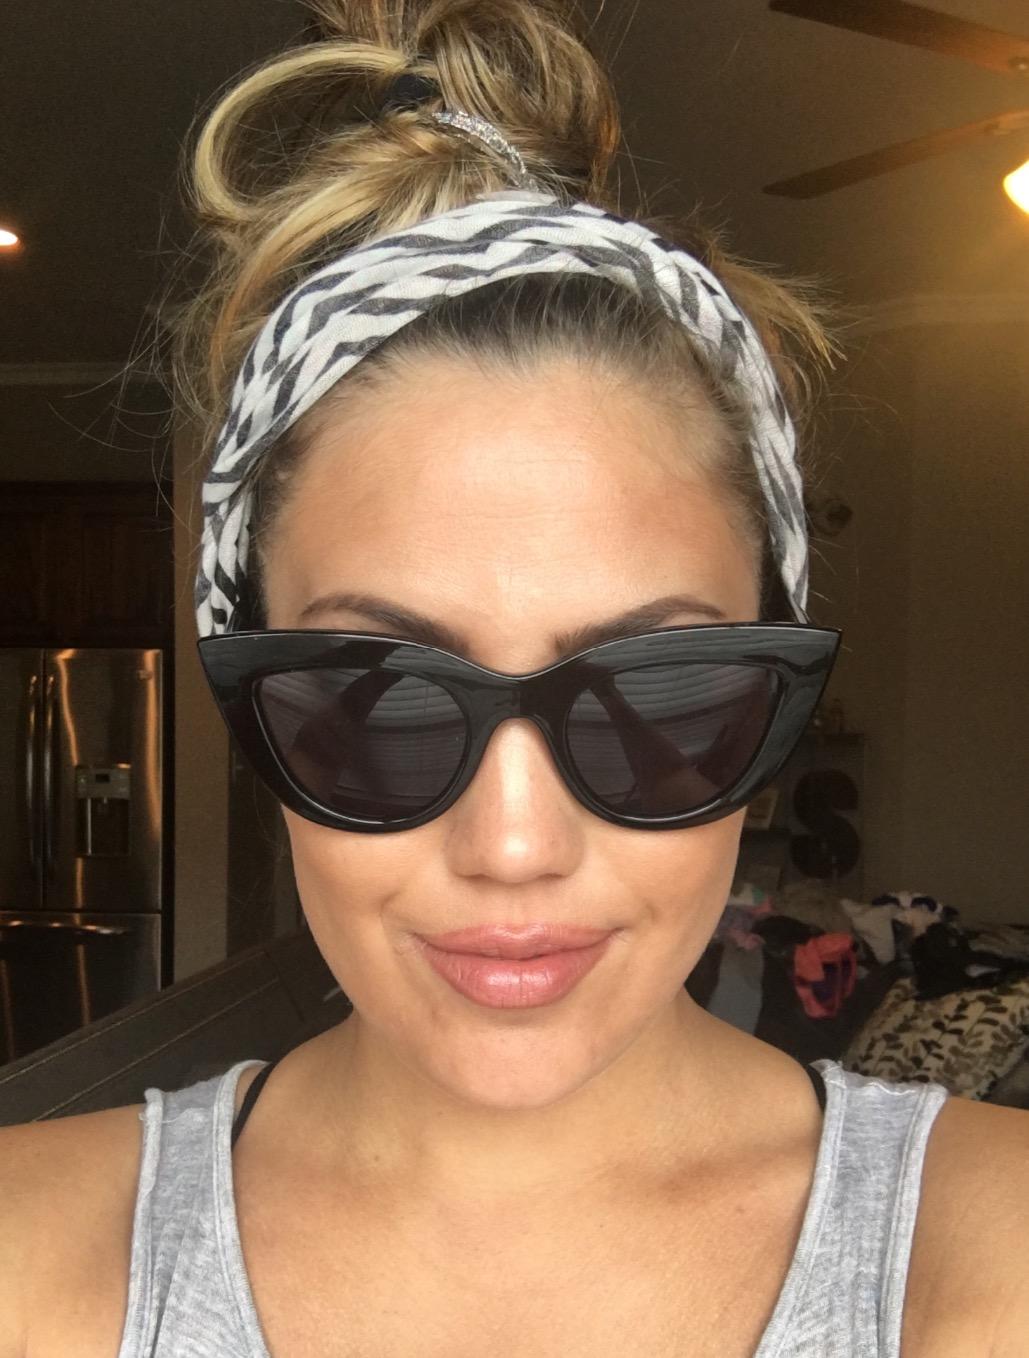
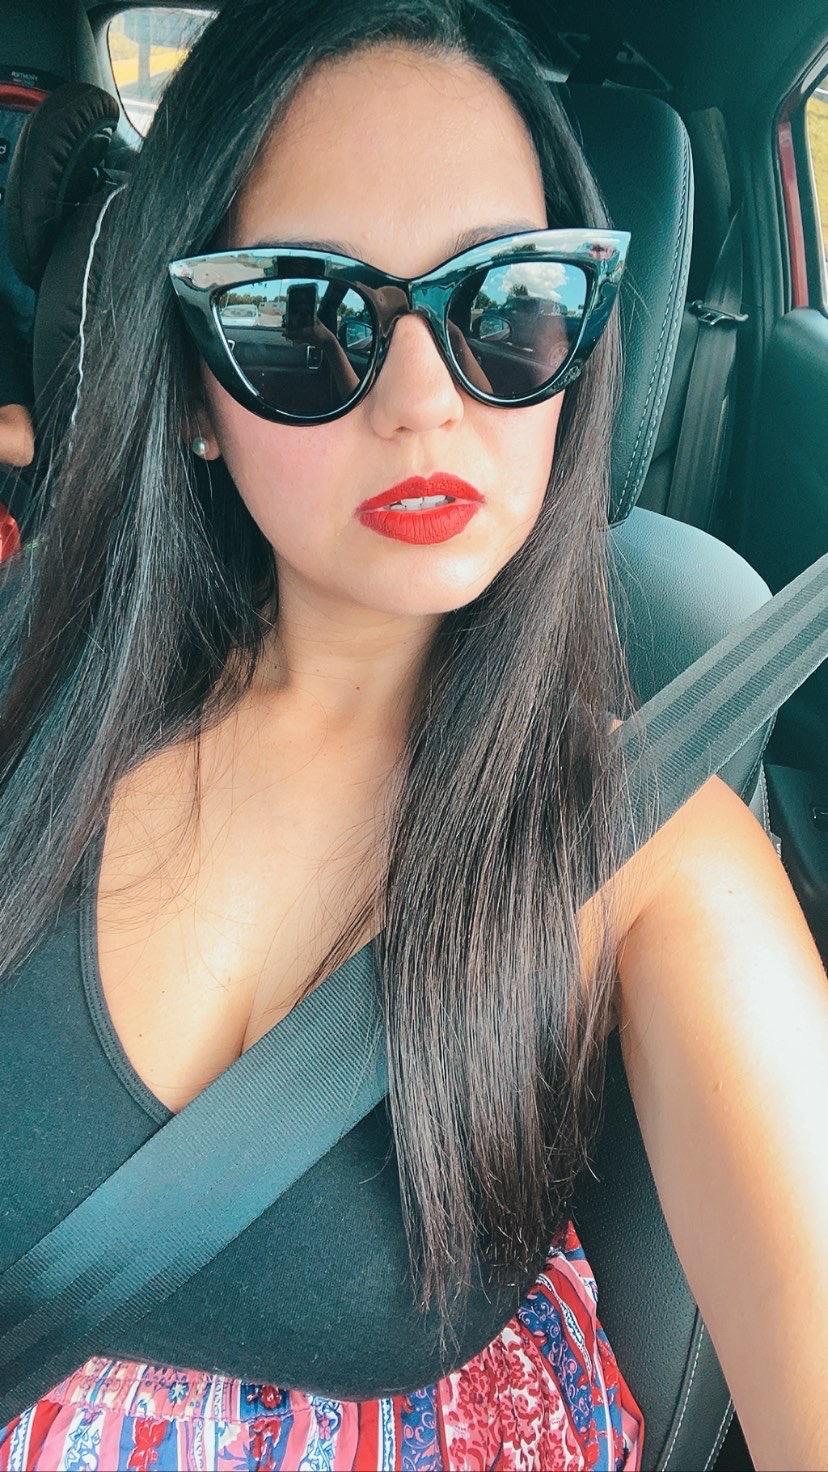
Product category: accessories_sunglasses
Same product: yes